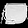
Label: Bag